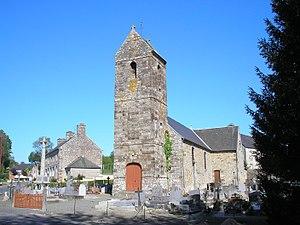
Plomb (Normandie, France). L'église Saint-Martin.
Plomb est une ancienne commune française, située dans le département de la Manche en région Normandie, intégrée le 1ᵉʳ janvier 2016 au sein de la commune nouvelle du Parc.